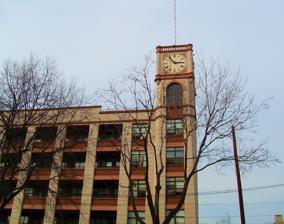
Building: Keuffel and Esser Manufacturing Complex
Country: United States of America
Year built: 1906
United States historic place Keuffel and Esser Manufacturing Complex U.S. National Register of Historic Places New Jersey Register of Historic Places Show map of Hudson County, New Jersey Show map of New Jersey Show map of the United States Location 3rd, Grand & Adams Street, Hoboken, New Jersey Coordinates 40°44′29″N 74°2′13″W / 40.74139°N 74.03694°W / 40.74139; -74.03694 Area 3.1 acres (1.3 ha) Built 1906 Architect Lederle & Co.; Multiple Architectural style Renaissance, Italianate NRHP reference No. 85002183 NJRHP No. 1472 Significant dates Added to NRHP September 12, 1985 Designated NJRHP July 31, 1985 The Keuffel and Esser Manufacturing Complex is located in Hoboken , Hudson County , New Jersey , United States. The western concrete building with the four-sided clock tower was built in 1906 and opened in 1907, after the previous building was destroyed by a fire in 1905. Keuffel and Esser manufactured instruments for the architectural, engineering and drafting professions at the complex from 1907 to 1968. In 1975 the building was converted to housing. The western half of the complex became known as Clock Towers , while the eastern half of the complex (which was built in 1887) was converted into residential apartments in 1984 and became what is now called the Grand Adams Apartments . The complex was added to the National Register of Historic Places on September 12, 1985, for its significance in architecture. Aerial view of complex See also National Register of Historic Places listings in Hudson County, New Jersey References